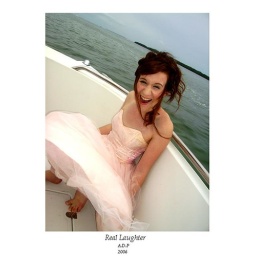
Going really fast in the boat her dress kept flying up and we couldn't stop laughing